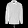
Label: Coat